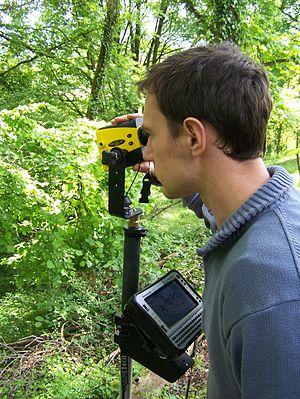
Field-Map - technologie utilisée pour la cartographie, collecte et le traitement des données de terrain. L'image présent laser télémètre TruPulse 360B et l'ordinateur de terrain Panasonic CF-U1.
Field-Map est un nom de marque de l'Institut de recherche sur les écosystèmes forestiers. Il est utilisé pour un ensemble de produits logiciels et matériels pour la cartographie. Ces outils proposent une solution pour la cartographie des écosystèmes forestiers en temps réel et la collecte des données lors des examens sur le terrain. L'application travaille avec la base de données relationnelle multi-niveaux et est capable de communiquer avec des périphériques externes tels qu'un GPS, un télémètre laser et un inclinomètre.
La topographie est la science qui permet la mesure puis la représentation sur un plan ou une carte des formes et détails visibles sur le terrain, qu'ils soient naturels ou artificiels. Son objectif est de déterminer la position et l'altitude de n'importe quel point situé dans une zone donnée, qu'elle soit de la taille d'un continent, d'un pays, d'un champ ou d'un corps de rue.